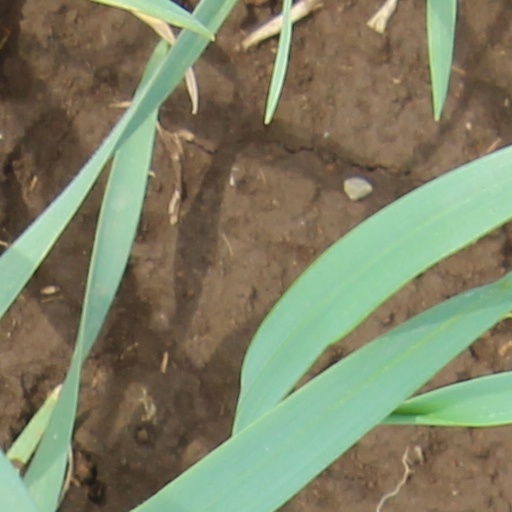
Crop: wheat